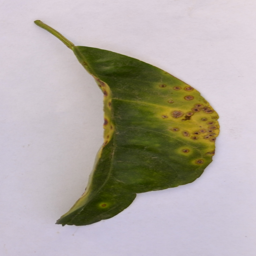
Plant part: leaf
Disease: canker